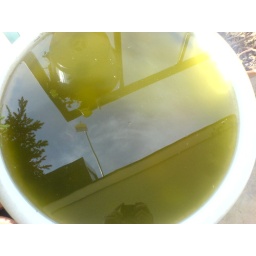
Large pot filled with murky water and some goldfish outside of Oriental Garden in Denton, TX